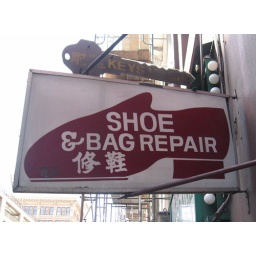
shoe & bag repair in the daytime